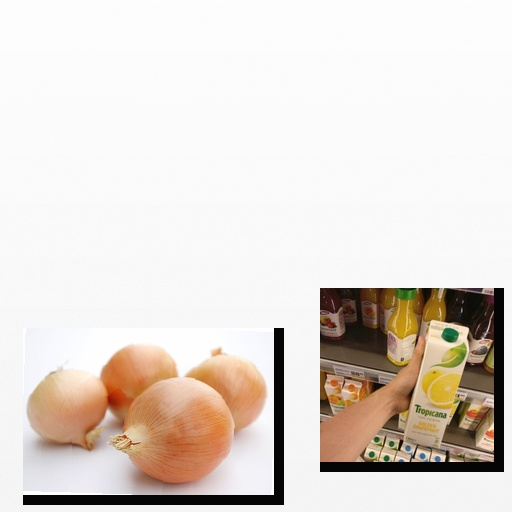
Food items: golden_grapefruit_juice, onion